Computer-aided software engineering

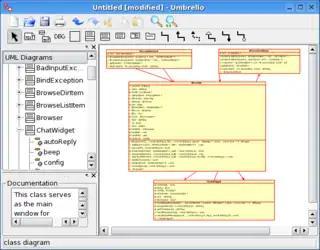
Example of a CASE tool

Computer-aided software engineering (CASE) is a domain of software tools used to design and implement applications. CASE tools are similar to and are partly inspired by computer-aided design (CAD) tools used for designing hardware products. CASE tools are intended to help develop high-quality, defect-free, and maintainable software. CASE software was often associated with methods for the development of information systems together with automated tools that could be used in the software development process.